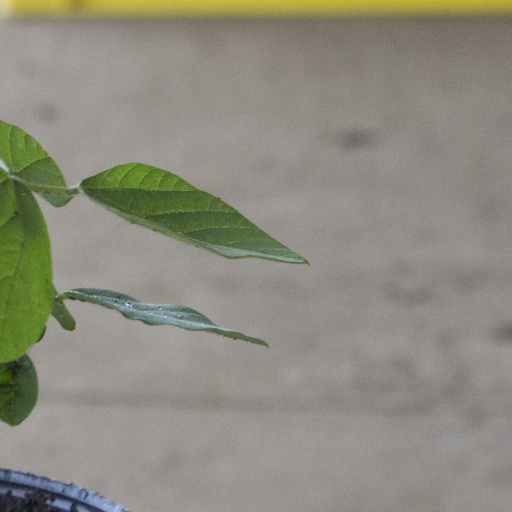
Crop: soybean